Phrurolithus festivus

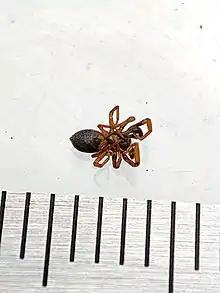
Dead male ventral size comparison

In the male, the carapace is 1.2 to 1.38 and on average 1.27 ± 0.04 millimeters long and 0.97 to 1.2 and on average 1.06 ± 0.05 millimeters wide. The length-to-width ratio of the carapace here is 1.13 to 1.3 and mostly 1.21 ± 0.04, and its inclination is 28 degrees.